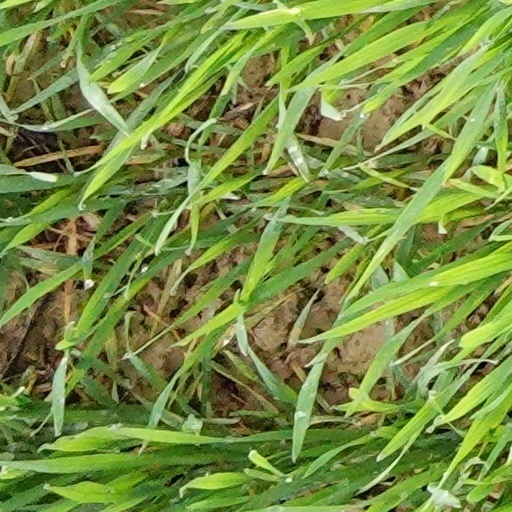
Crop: wheat